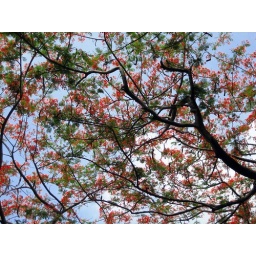
red in the sky